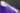
Number: 7